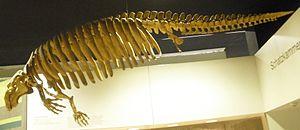
Metaxytherium est un genre éteint de mammifères marins de l'ordre des siréniens, ayant vécu au Néogène il y a entre −23 et −2,6 Ma.
Metaxytherium krahuletzi est une espèce éteinte de mammifère marin de l'ordre des siréniens. Il appartient au genre Metaxytherium selon M. Voss, en 2014. Il a comme synonyme Manatus studeri Meyer, 1837, Halianassa studeri, Metaxitherium studeri, Thalattosiren, studeri, Metaxytherium christoli Fitzinger, 1899, Metaxytherium argoviense Pilleri, 1987.